Crystal River Old City Hall

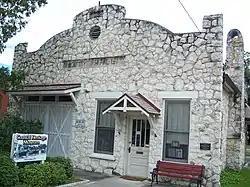

The Crystal River Old City Hall is a historic building in Crystal River, Florida, in the United States. It is located at 532 North Citrus Avenue, off U.S. 19/98. On May 29, 1998, it was added to the National Register of Historic Places.